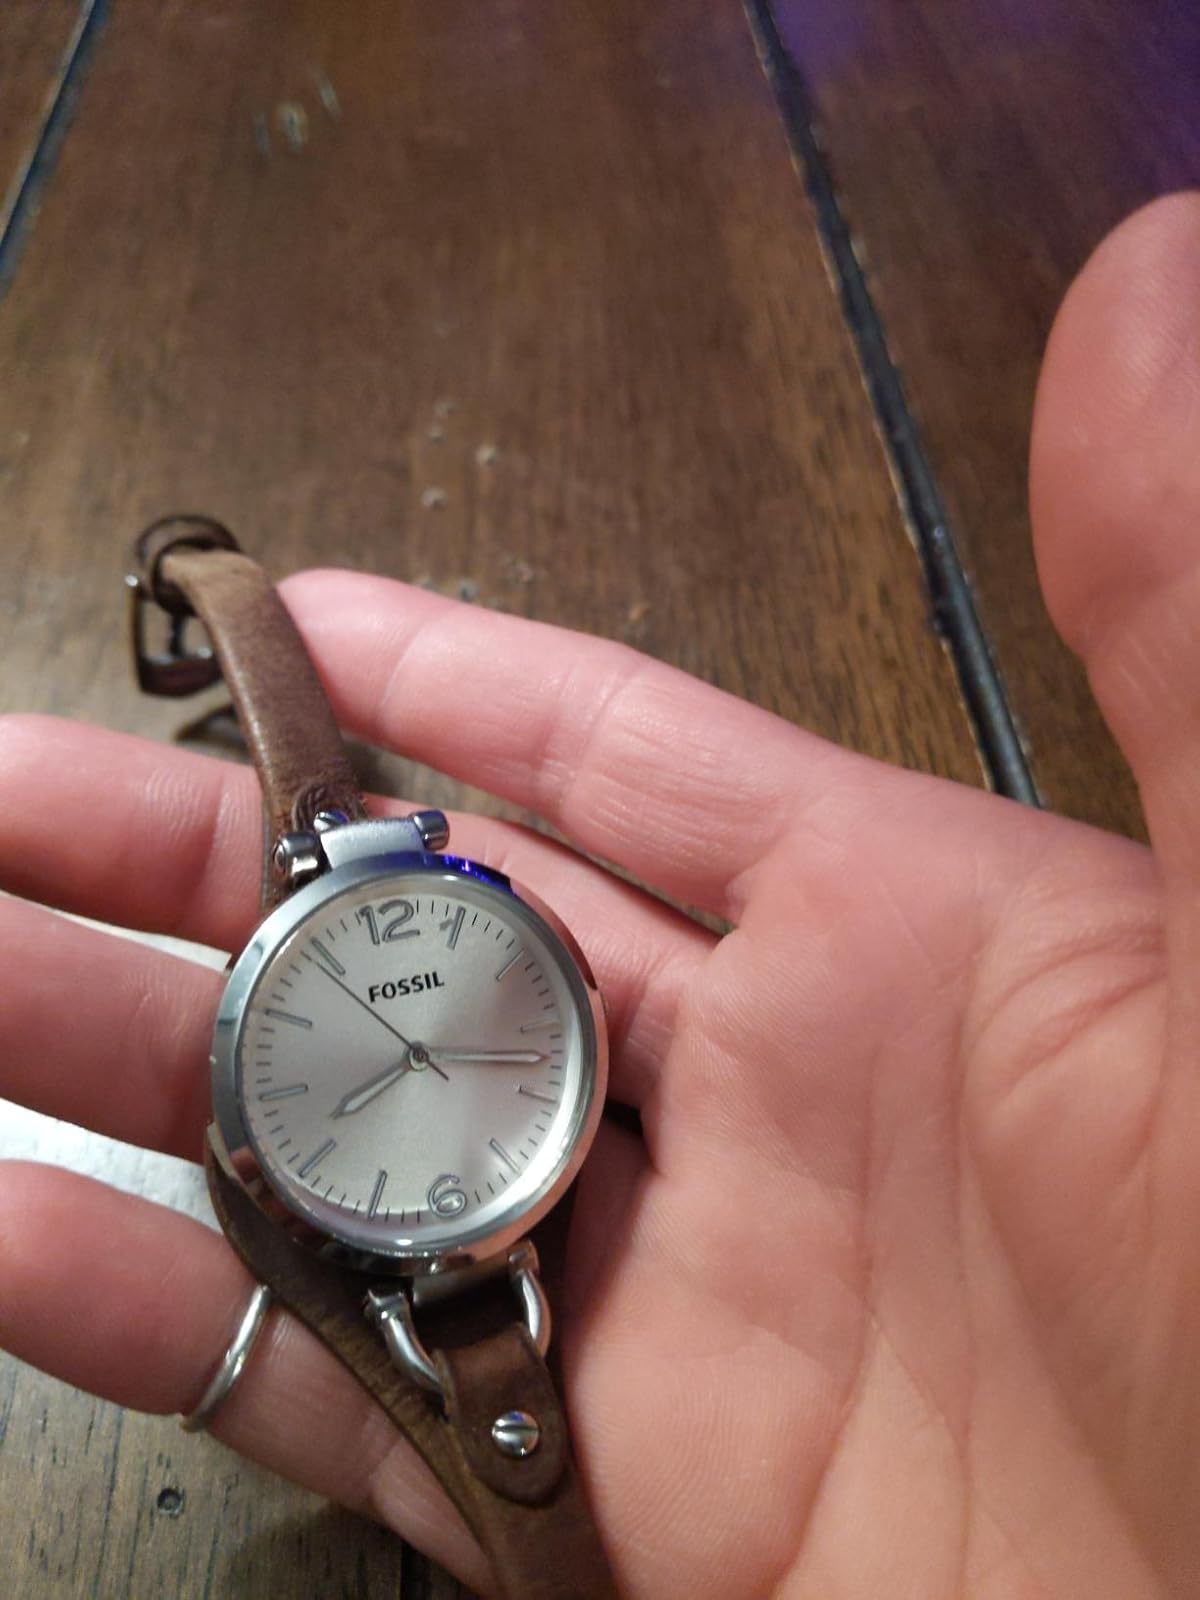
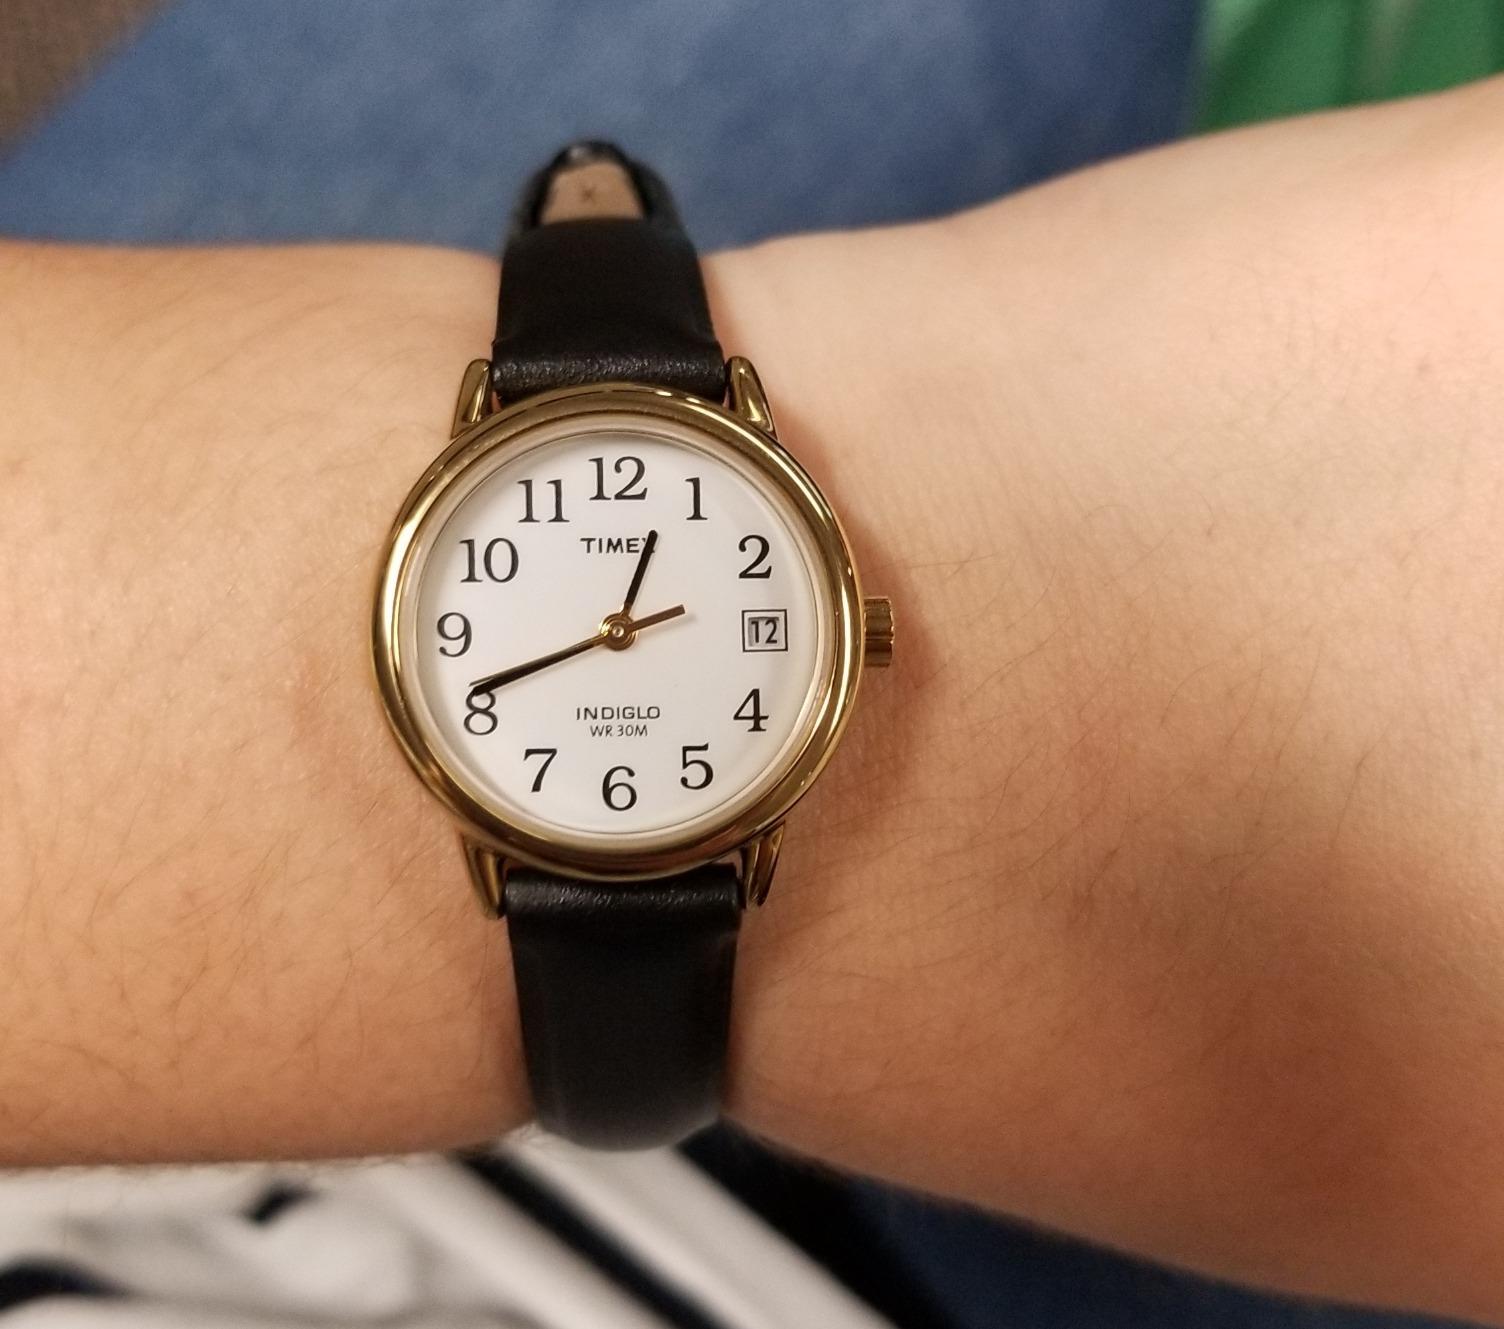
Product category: accessories_watch
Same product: no